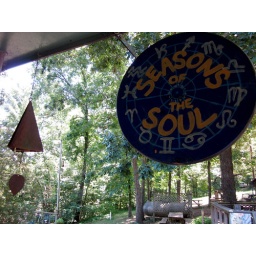
Decorations over the main house door at Diana's Grove.